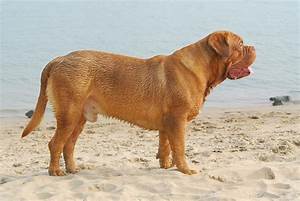
Label: cane